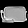
Label: Bag